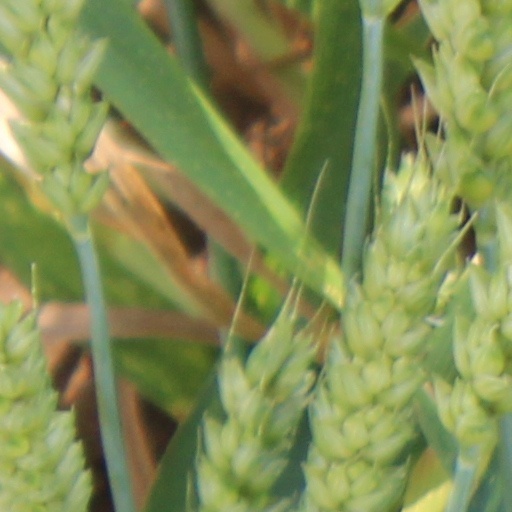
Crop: wheat